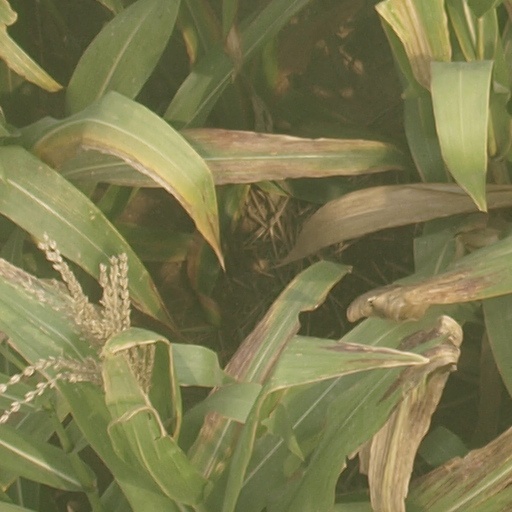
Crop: maize; corn